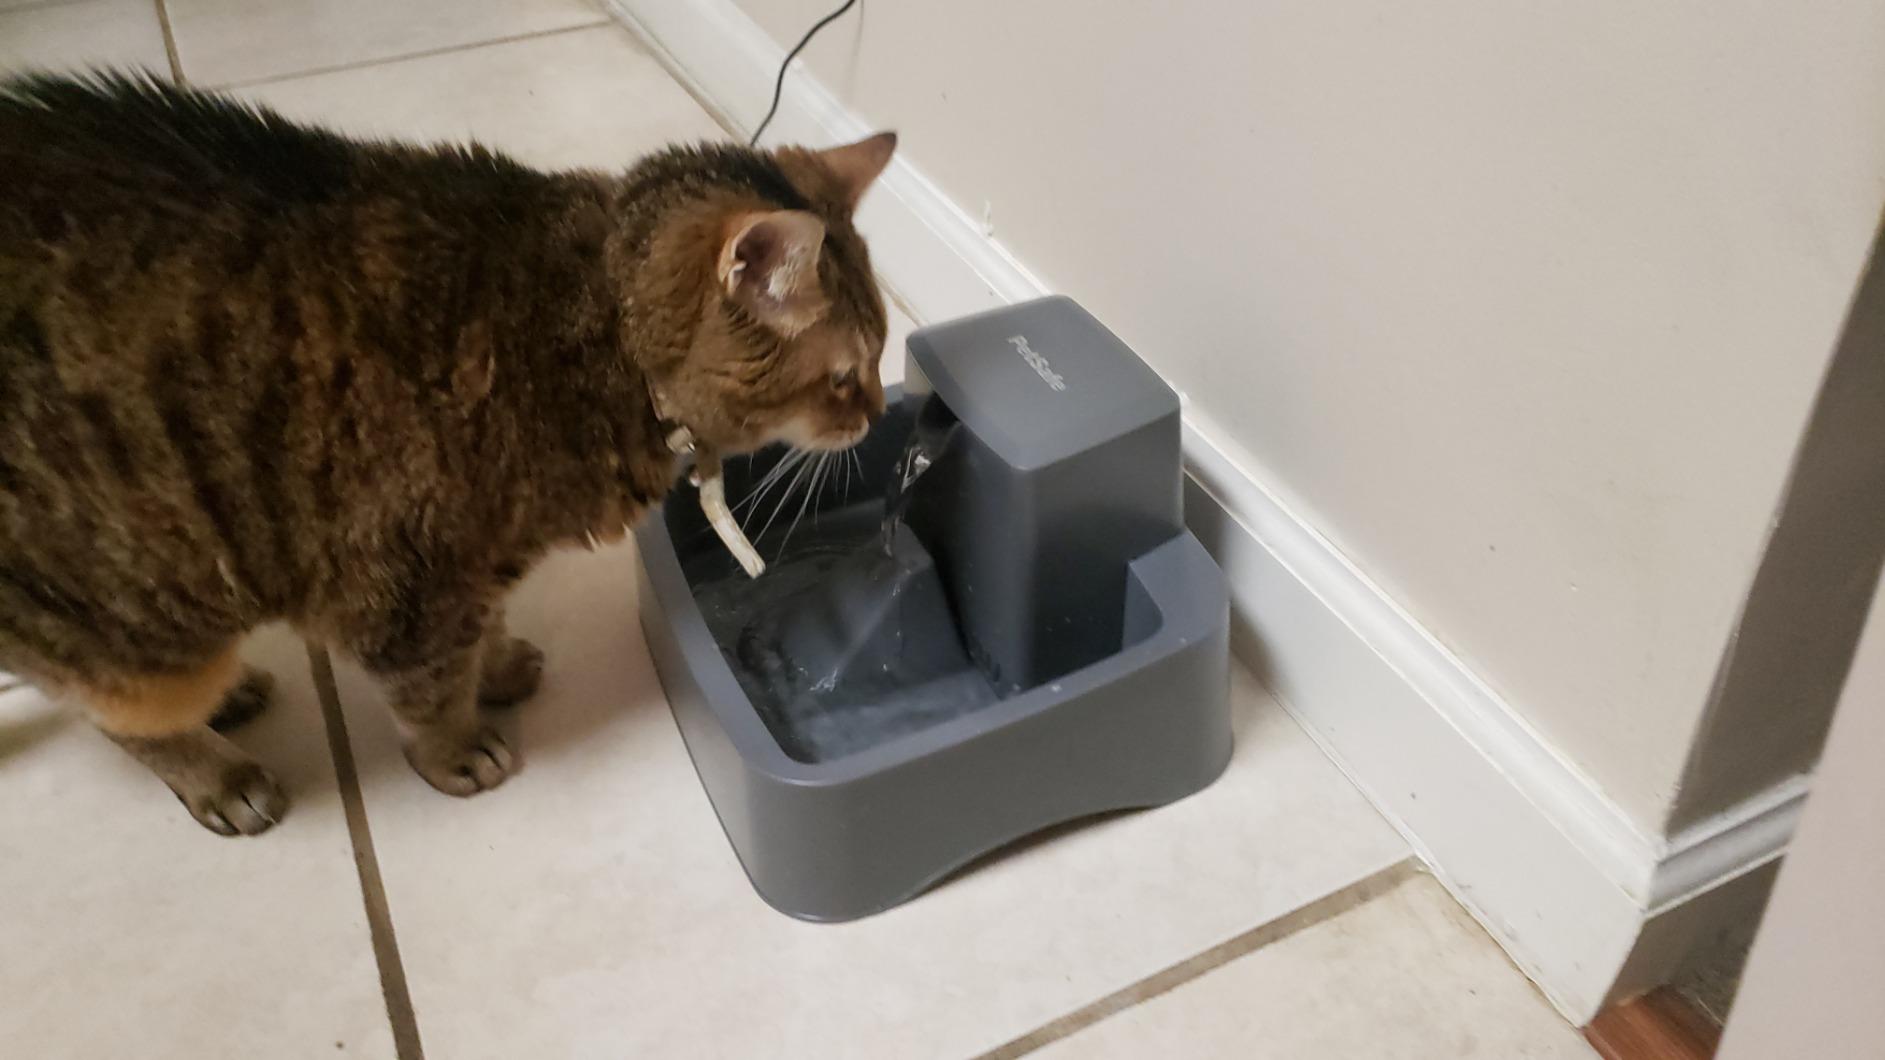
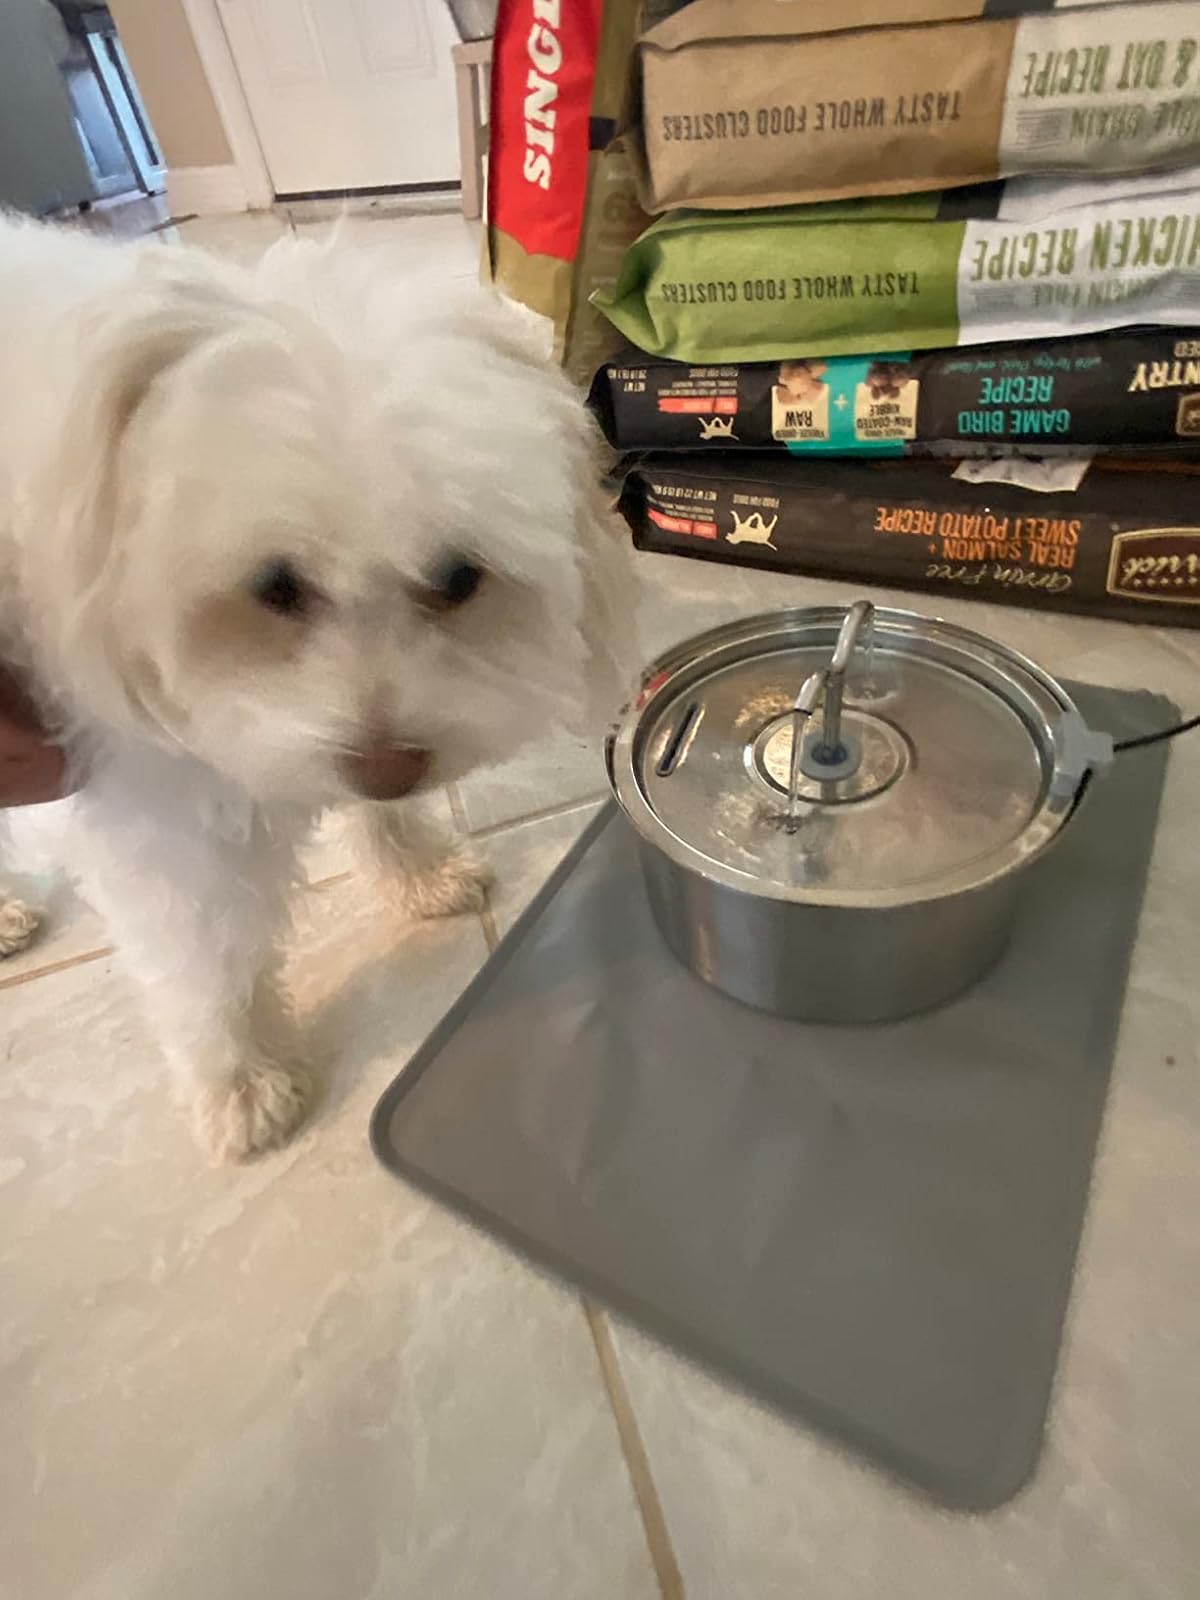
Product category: items_bowl
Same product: no